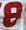
Number: 8